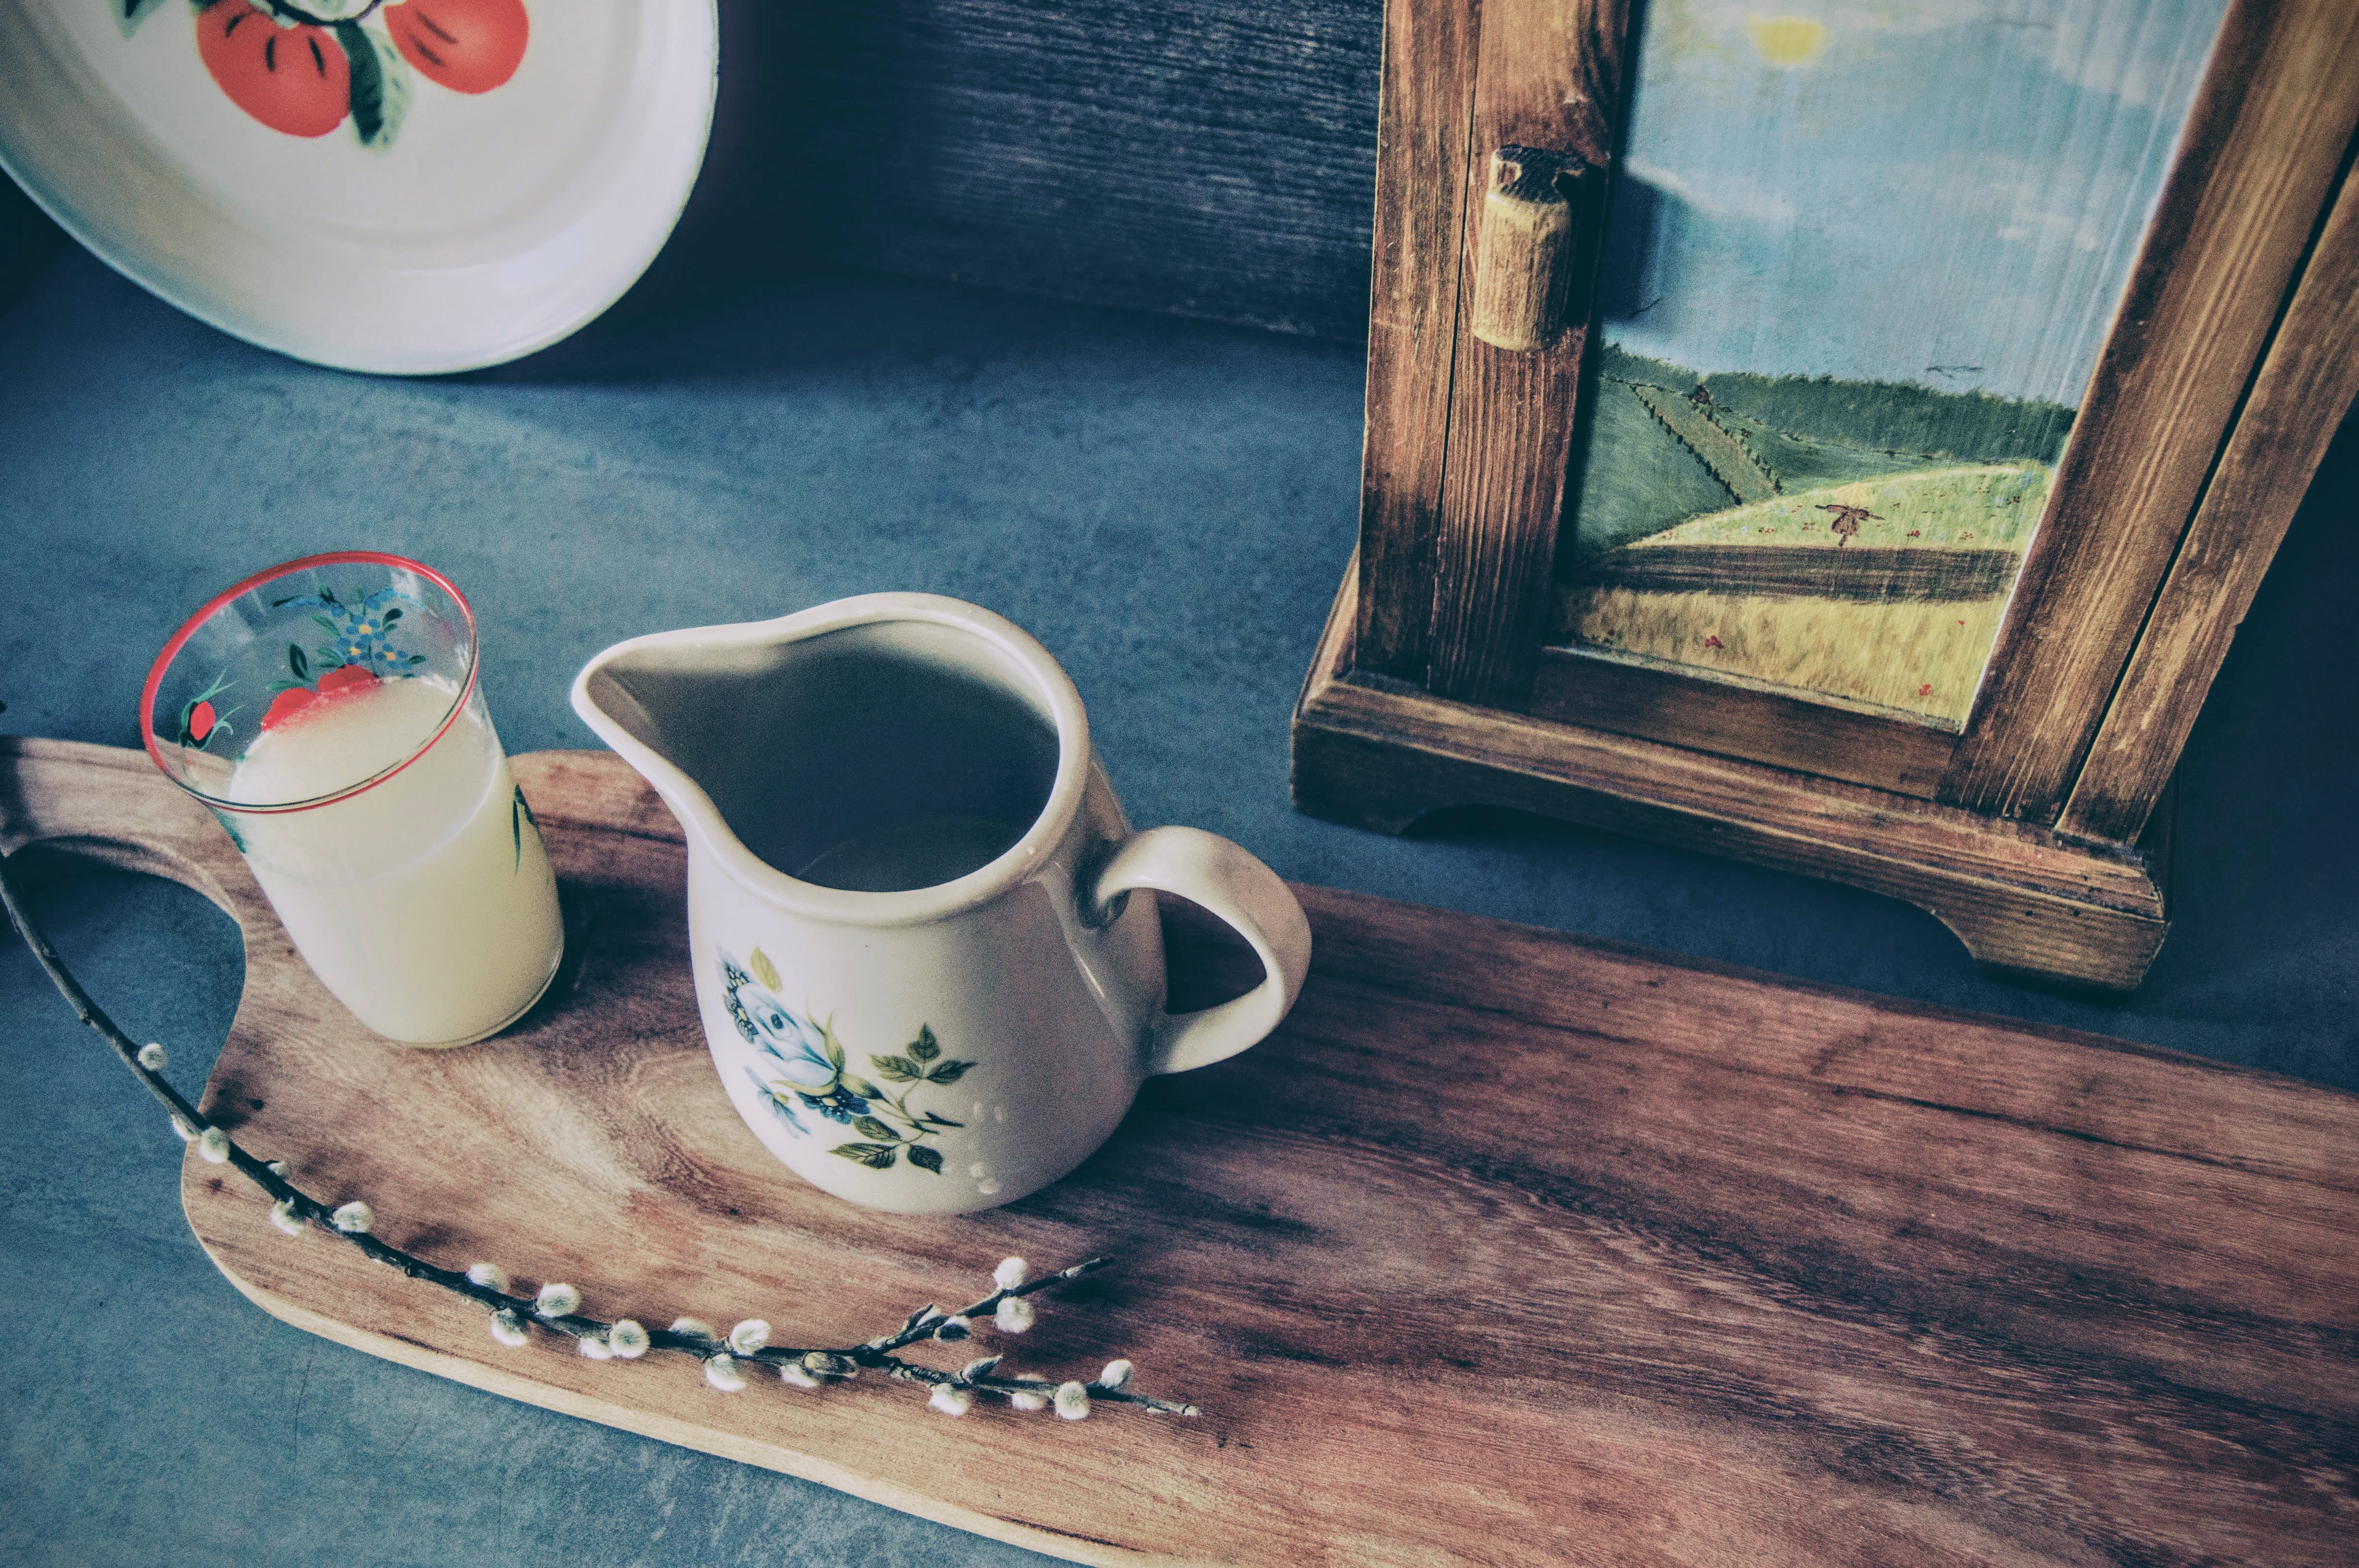
cup, coffee cup, still life photography, teacup, still life, tableware, drinkware, morning, serveware, table, wood, mug, ceramic, saucer, furniture, illustration, dishware, drawing, porcelain, pottery, painting, tea